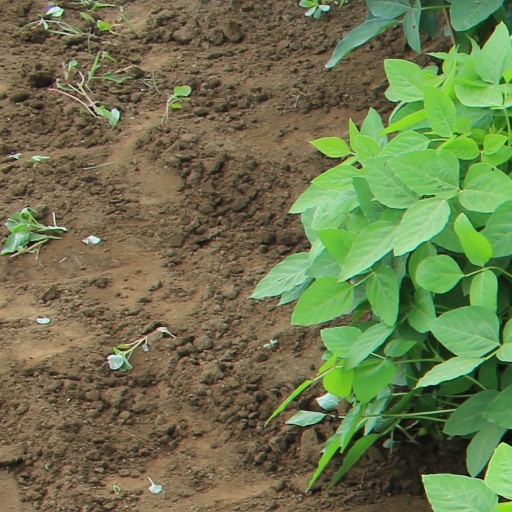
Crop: soybean